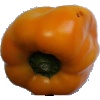
Label: Pepper Yellow 1